Betrayal (Tilton novel)

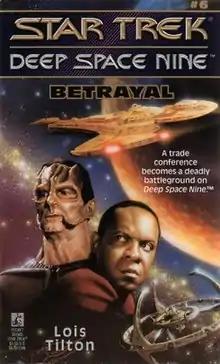
Cover

Betrayal is a science fiction novel by American writer Lois Tilton, part of the "" saga.